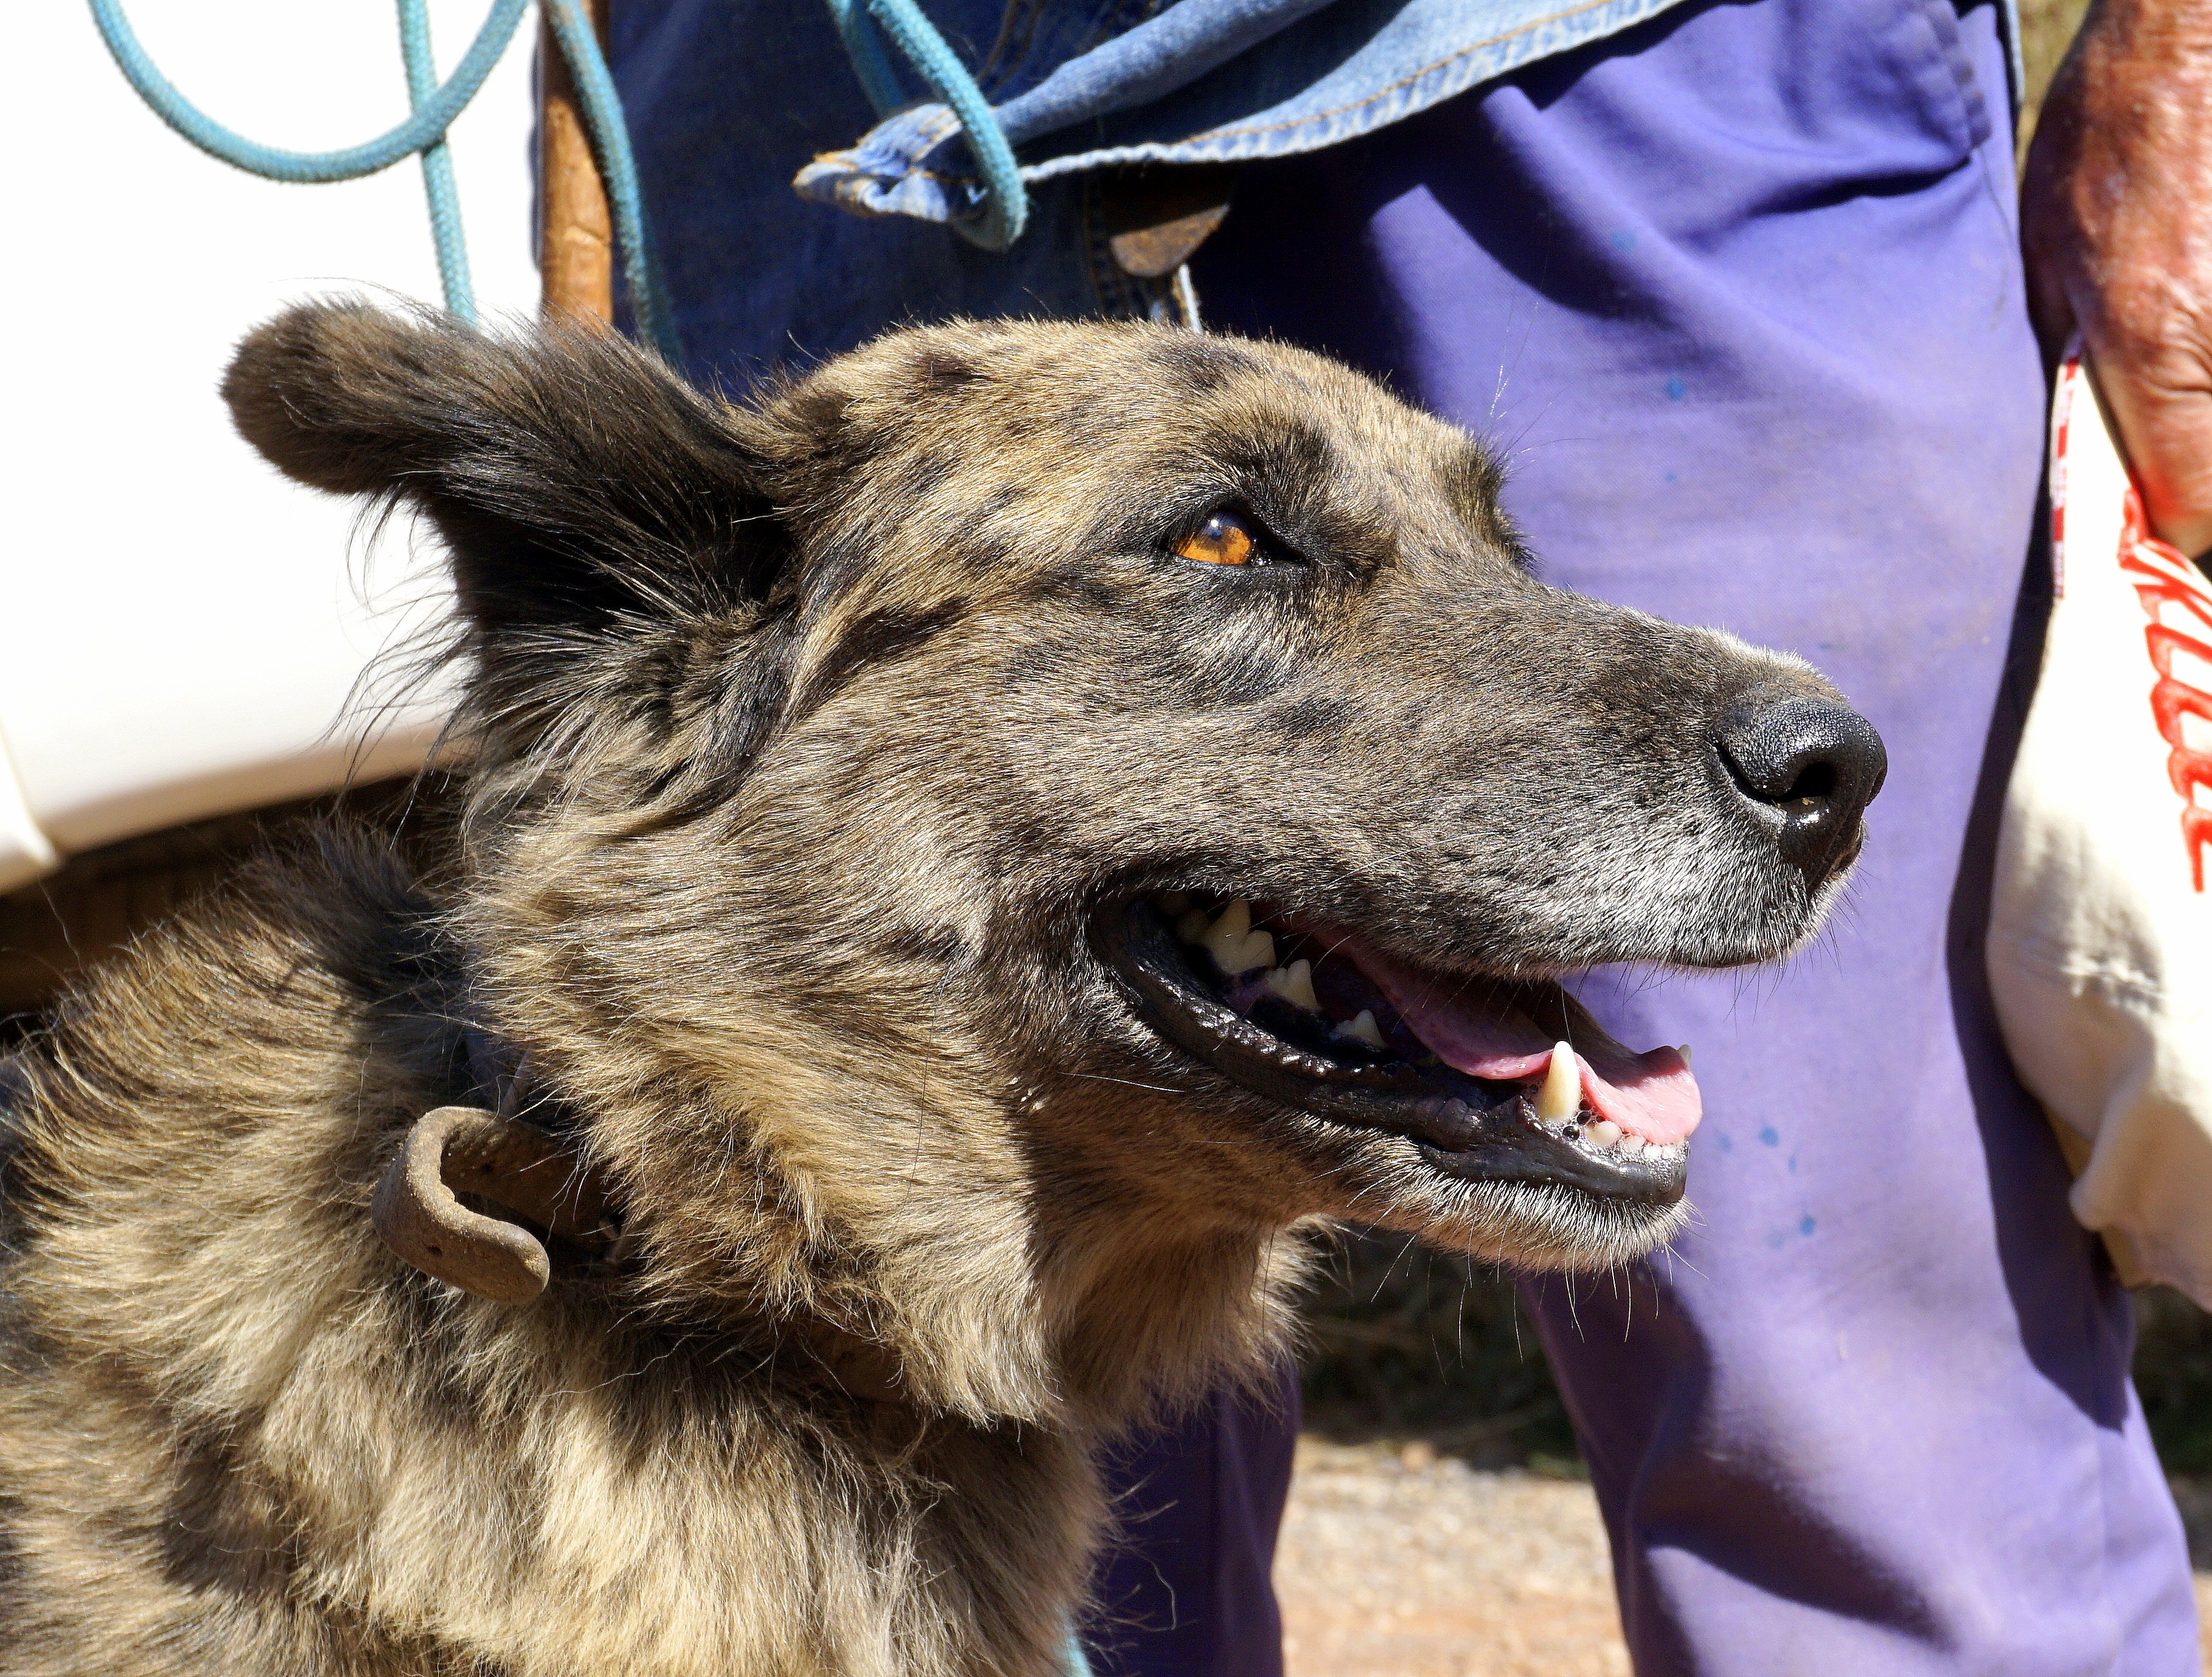
dog, animal, pet, mammal, rest, friend, animals, look, vertebrate, beautiful, dog breed, pastor, sitting dog, obedient dog, attentive, street dog, dog like mammal, wolfdog, dog breed group, dog crossbreeds